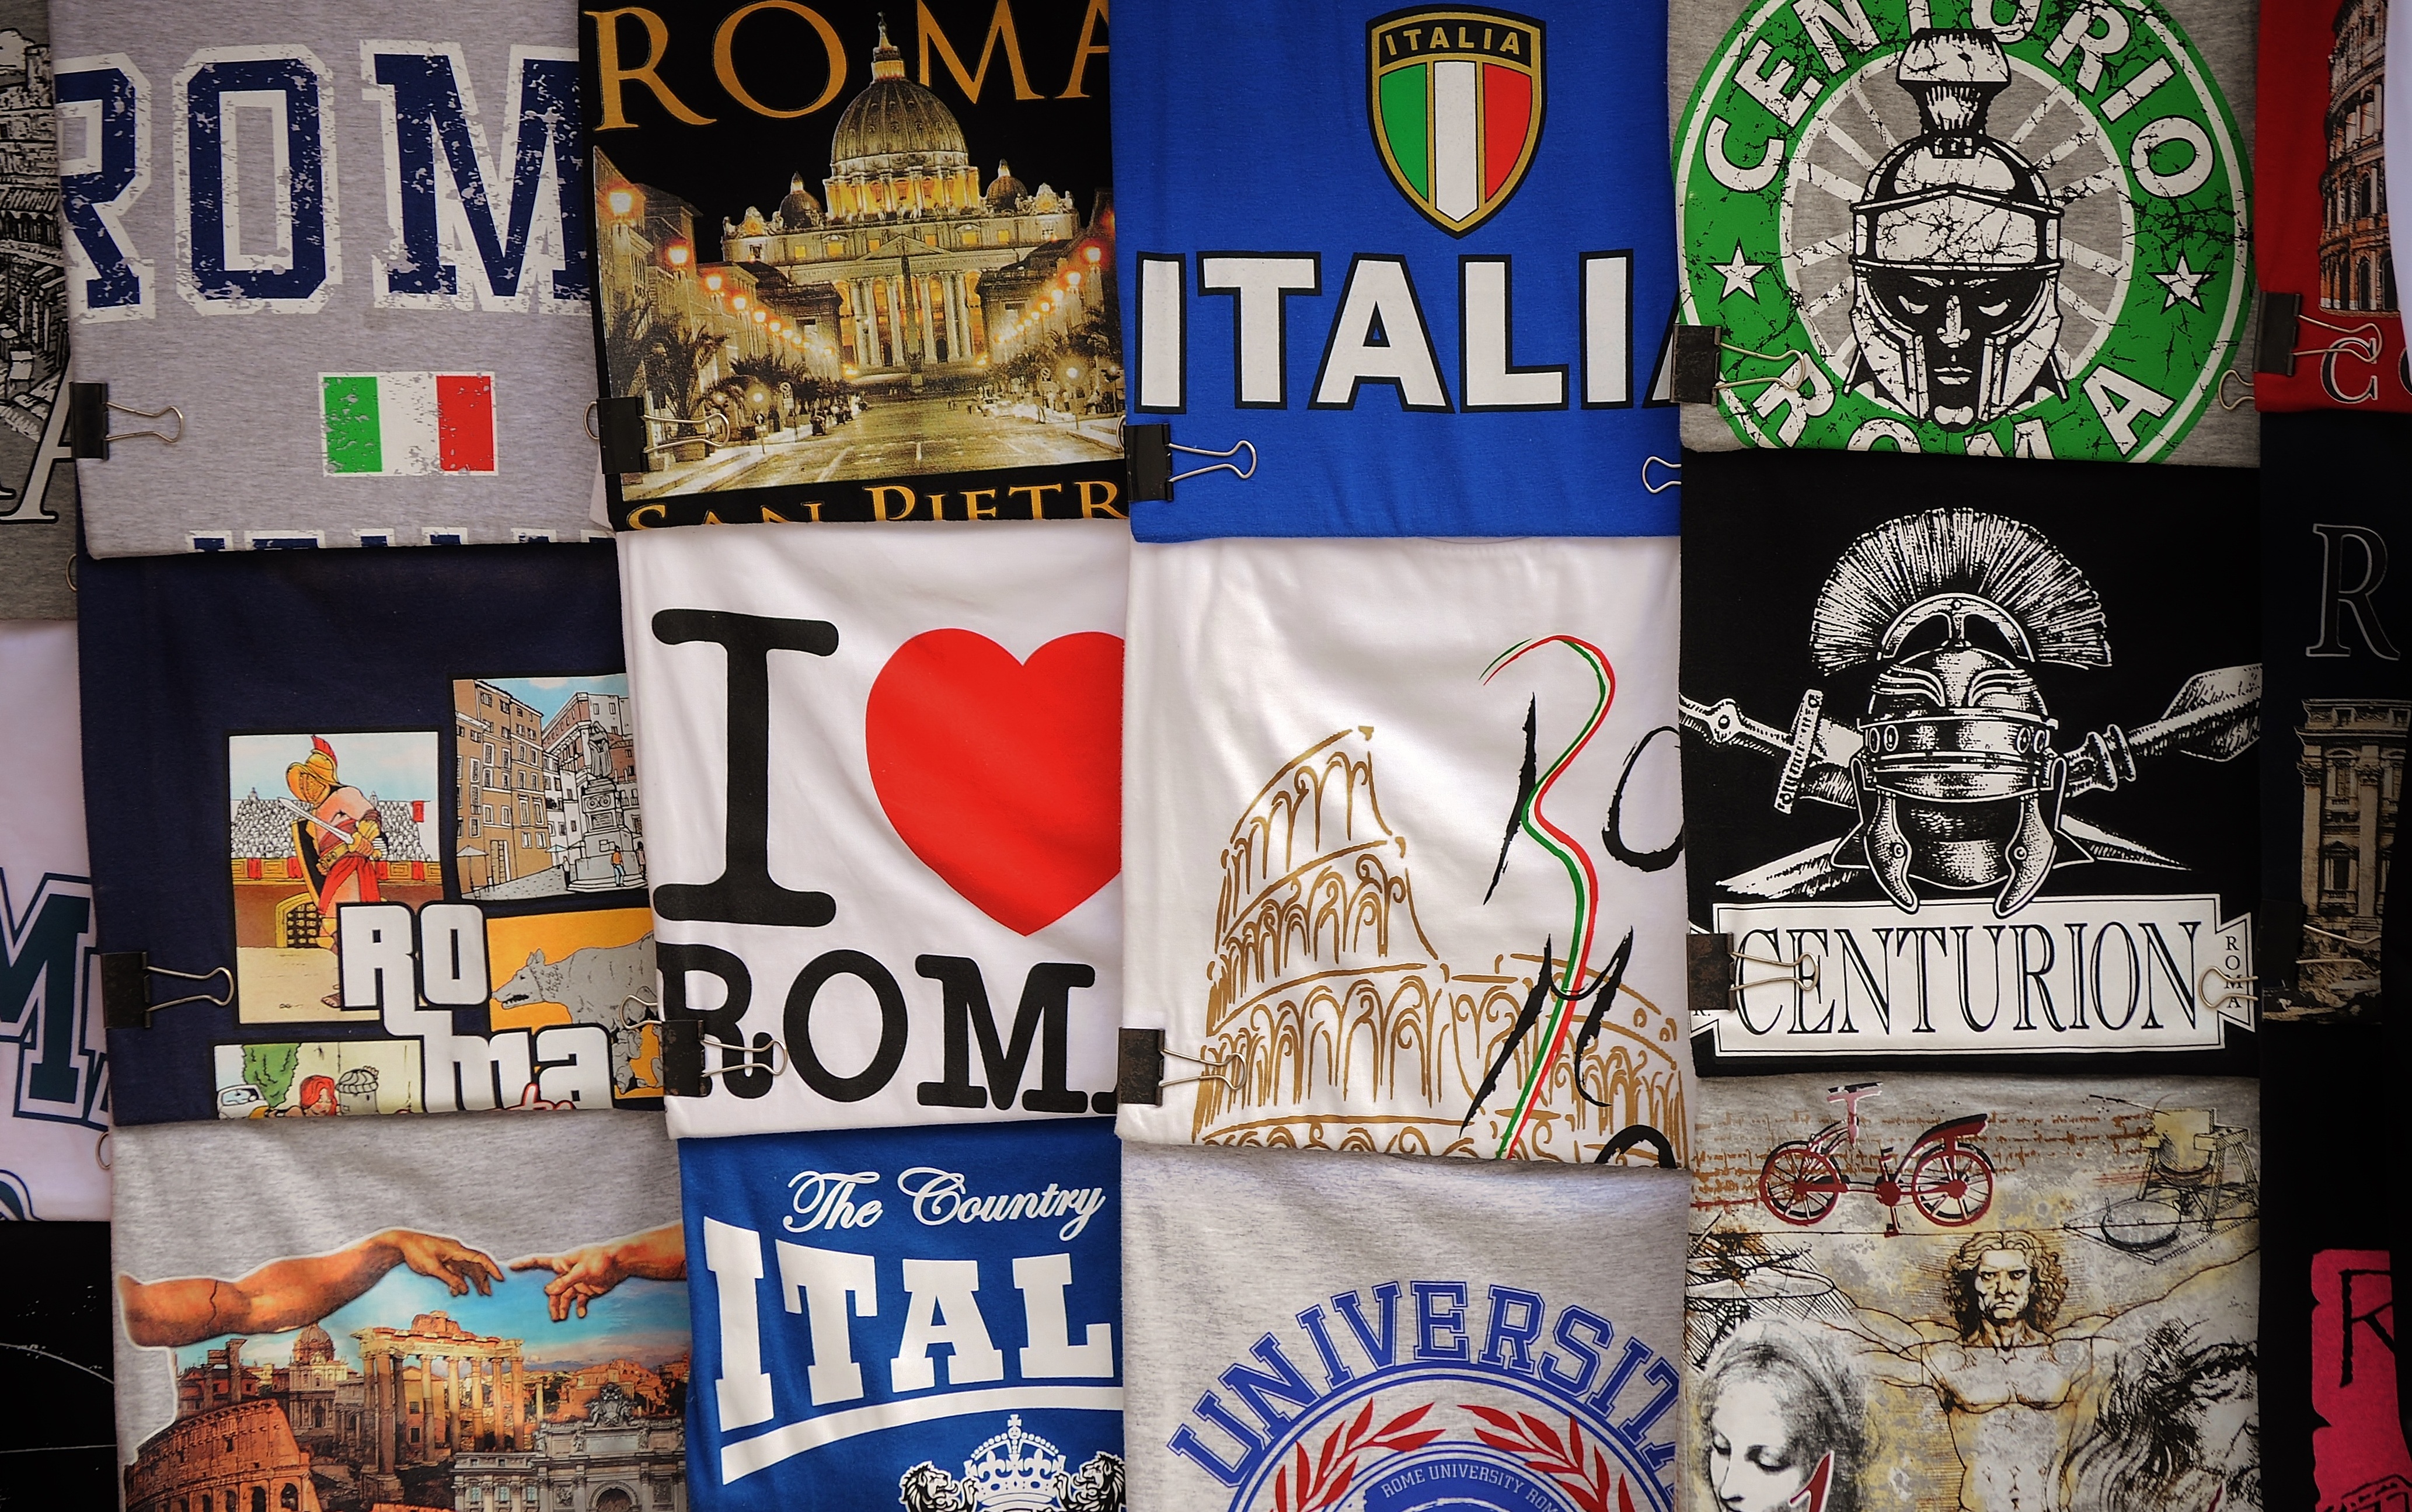
advertising, banner, italy, clothing, art, rome, flags, souvenirs, italian, t shirts